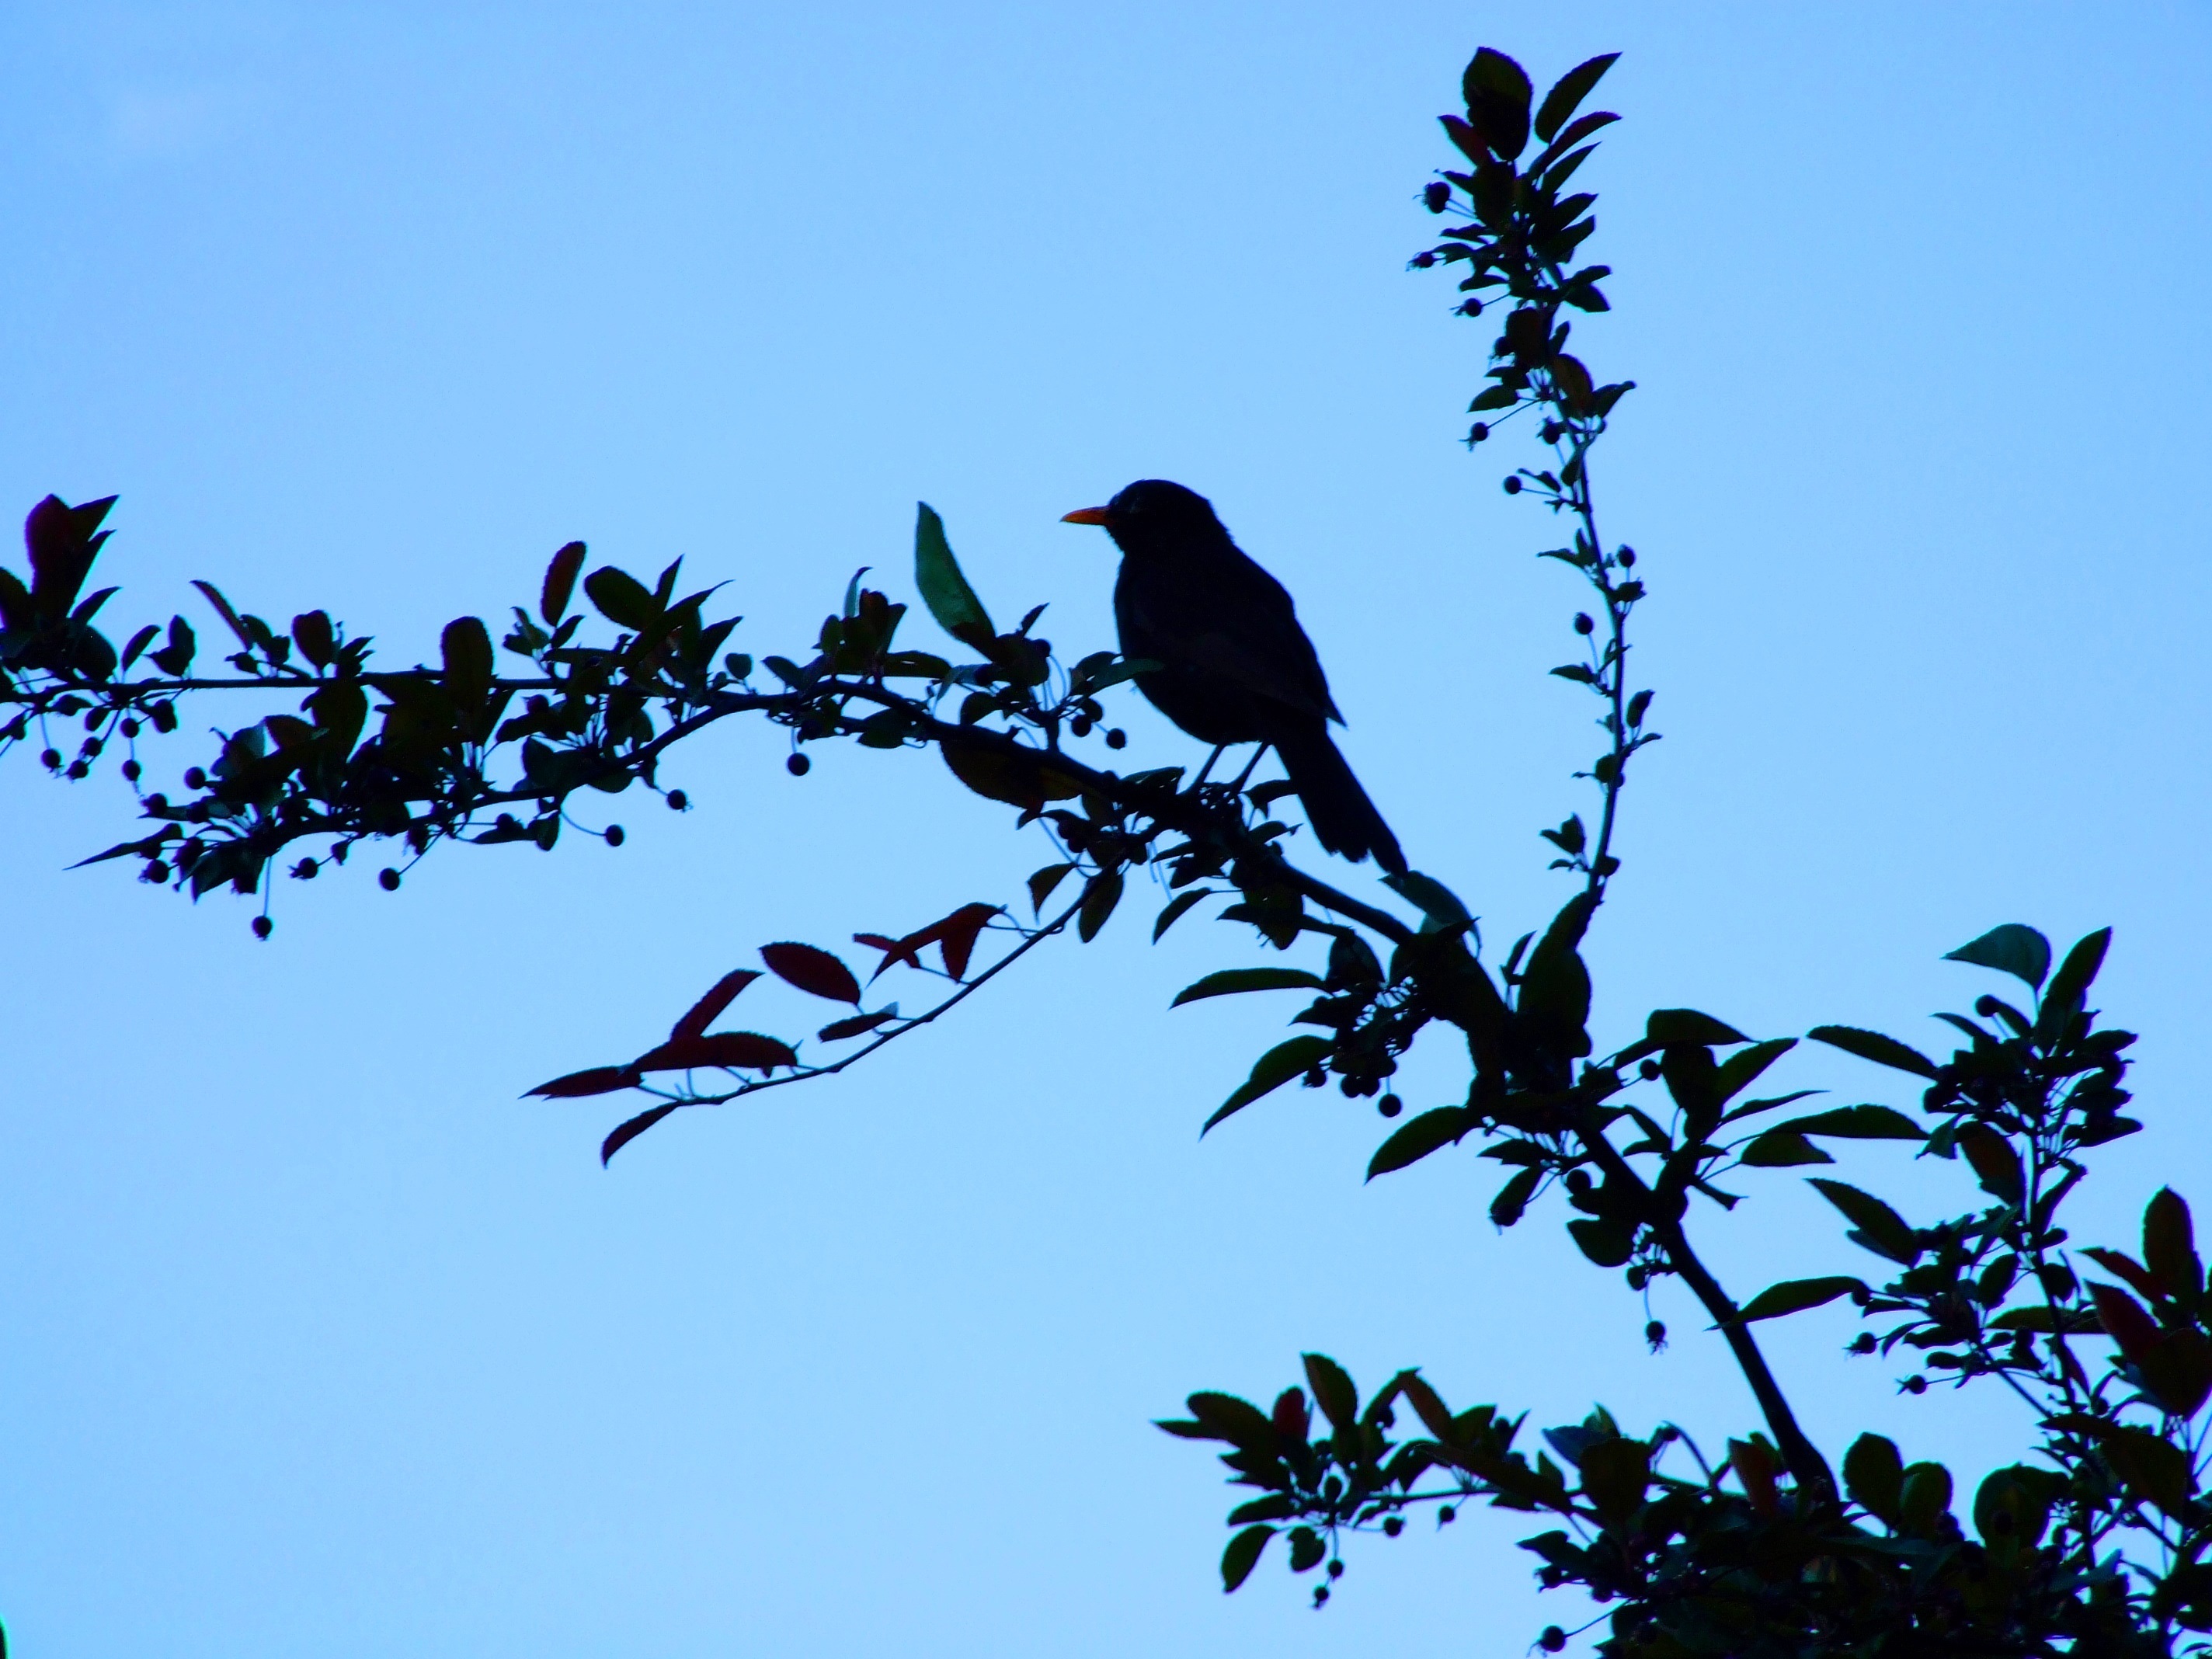
tree, nature, branch, silhouette, bird, sky, flower, atmosphere, blue, black, flora, feather, fauna, crow, songbird, animals, vertebrate, raven, bill, blackbird, bird on branch, black bird, perching bird, animal migration, crow like bird